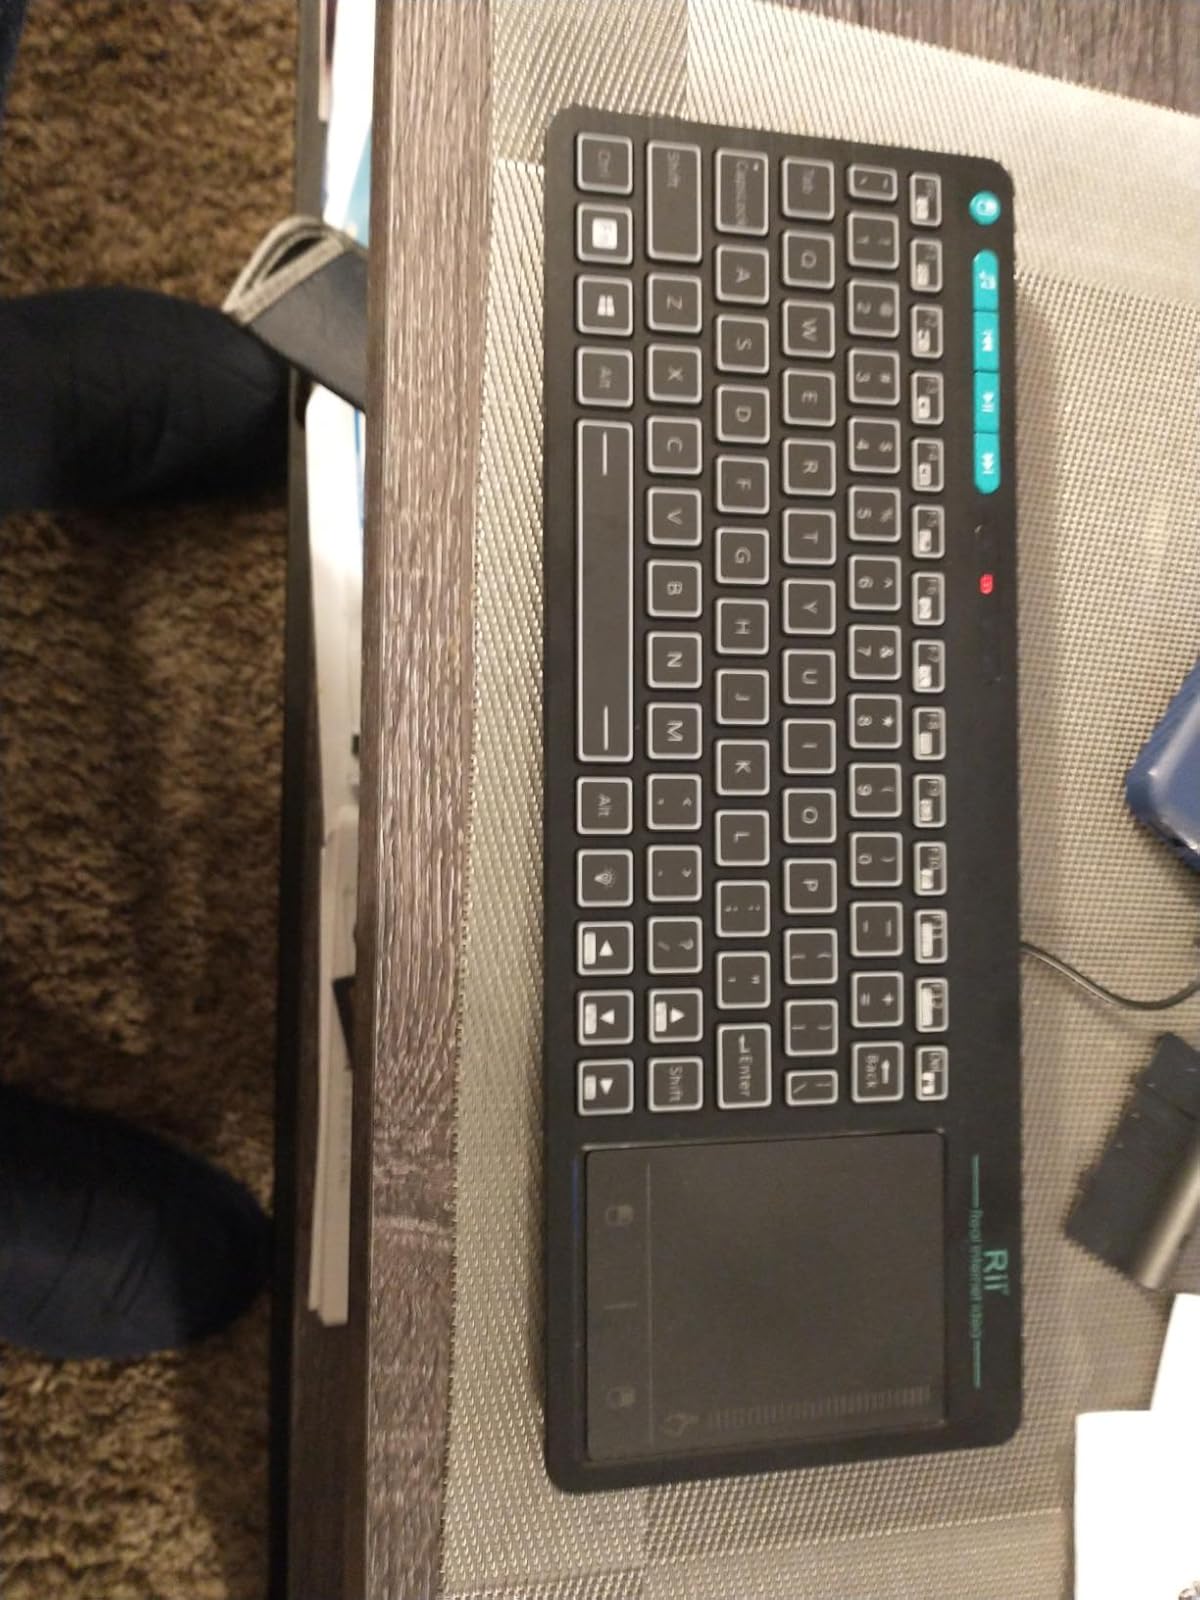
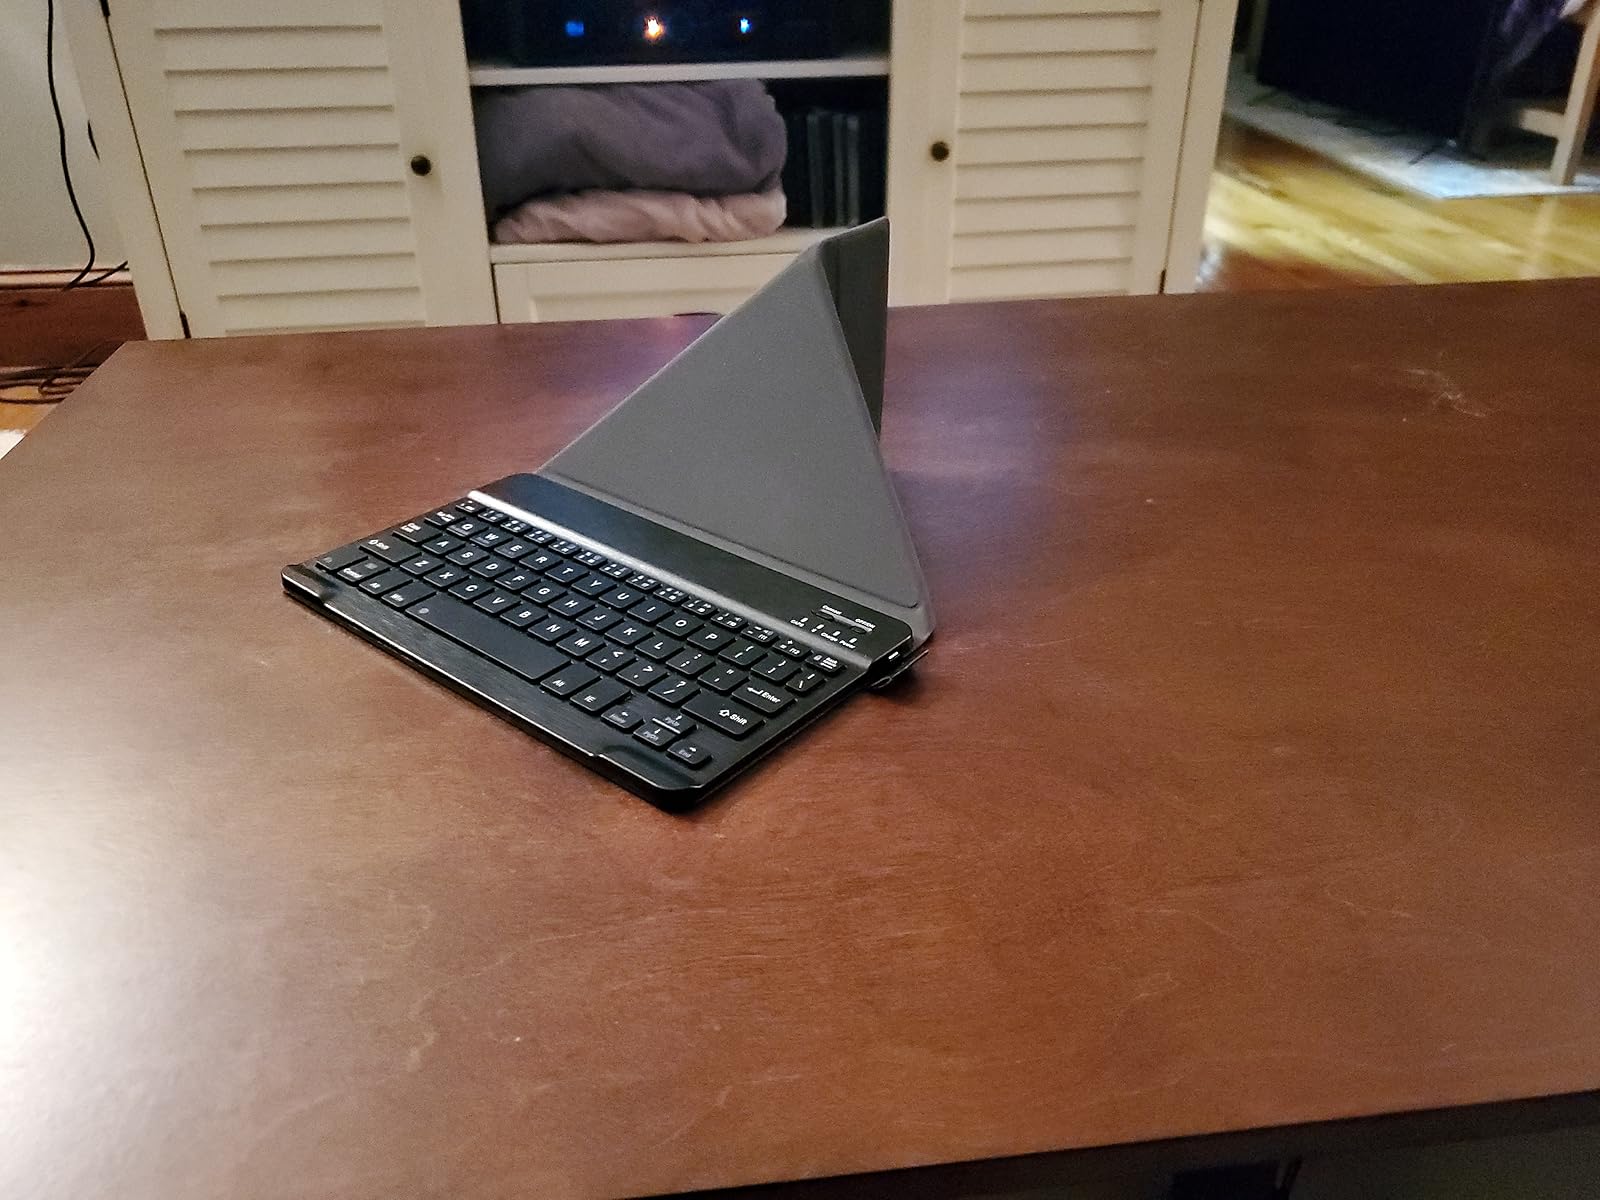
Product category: keyboard
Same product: no